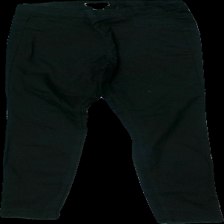
View: front
Type: Jeans
Category: Ladies
Brand: H&M
Colors: Black
Material: 81% Cotton 19% Polyester
Cut: Tight
Size: 38
Season: All
Trend: Denim
Price range: 50-100
Recommended usage: Reuse
Description: tight black jeans